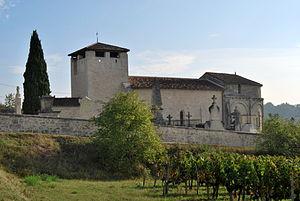
Église de Saint-Aignan This building is indexed in the Base Mérimée, a database of architectural heritage maintained by the French Ministry of Culture,
L'église Saint-Aignan est une église catholique située à Saint-Aignan, en France.